Erie Canal

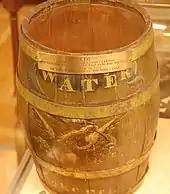
Keg poured in the "Wedding of the Waters"

In 1824, before the canal was completed, a detailed "Pocket Guide for the Tourist and Traveler, Along the Line of the Canals, and the Interior Commerce of the State of New York", was published for the benefit of travelers and land speculators.